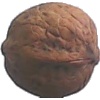
Label: walnut